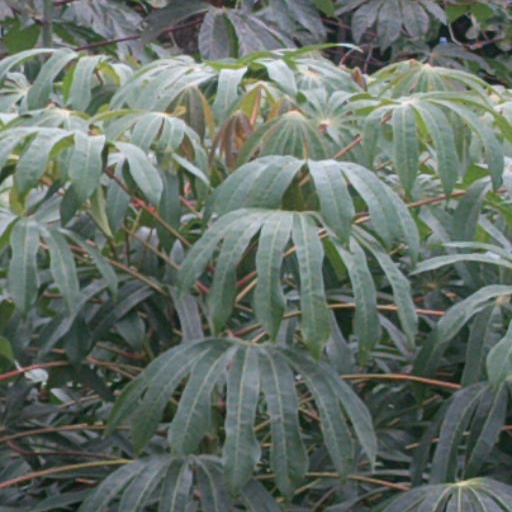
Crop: cassava